Sanctus

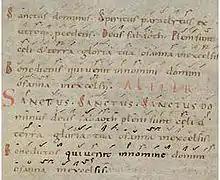
Text of the Sanctus in an 11th-century manuscript

The Sanctus ("Holy") is a hymn in Christian liturgy. It may also be called the epinikios hymnos ("Hymn of Victory") when referring to the Greek rendition and parts of it are sometimes called "Benedictus". Tersanctus (Latin: "Thrice Holy") is another, rarer name for the Sanctus. The same name is sometimes used for the "Trisagion".